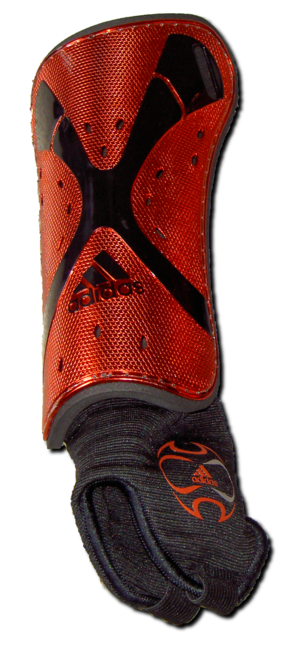
Ce lexique du football recense les termes et expressions techniques propres au football.
Un protège-tibia est une plaque de protection portée par de nombreux sportifs, comme les footballeurs ou les joueurs de rugby à XV, afin de protéger leurs tibias de chocs directs. En principe obligatoire.
La loi 4 du football fait partie des lois du jeu régissant le football, maintenues par l'International Football Association Board. La loi 4 se rapporte à l'équipement des joueurs.